Roop Tera Mastana

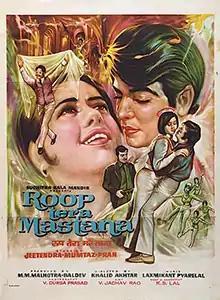
Movie Poster

Roop Tera Mastana ( Your beauty is intoxicating) is a 1972 Hindi-language thriller film, produced by Baldev Pushkarna and M.M. Malhotra under the Suchitra Kala Mandir banner and directed by Khalid Akhtar. It stars Jeetendra, Mumtaz, Pran in lead roles and music composed by Laxmikant Pyarelal.